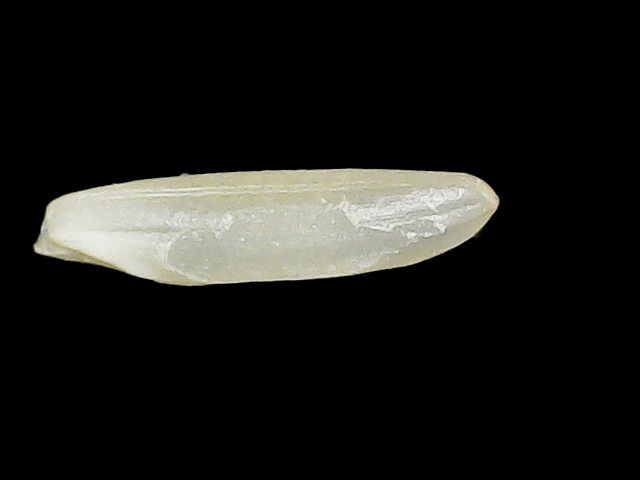
Rice variety: Binadhan25